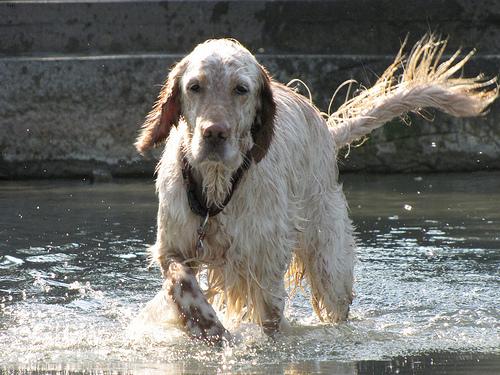
Breed: english setter